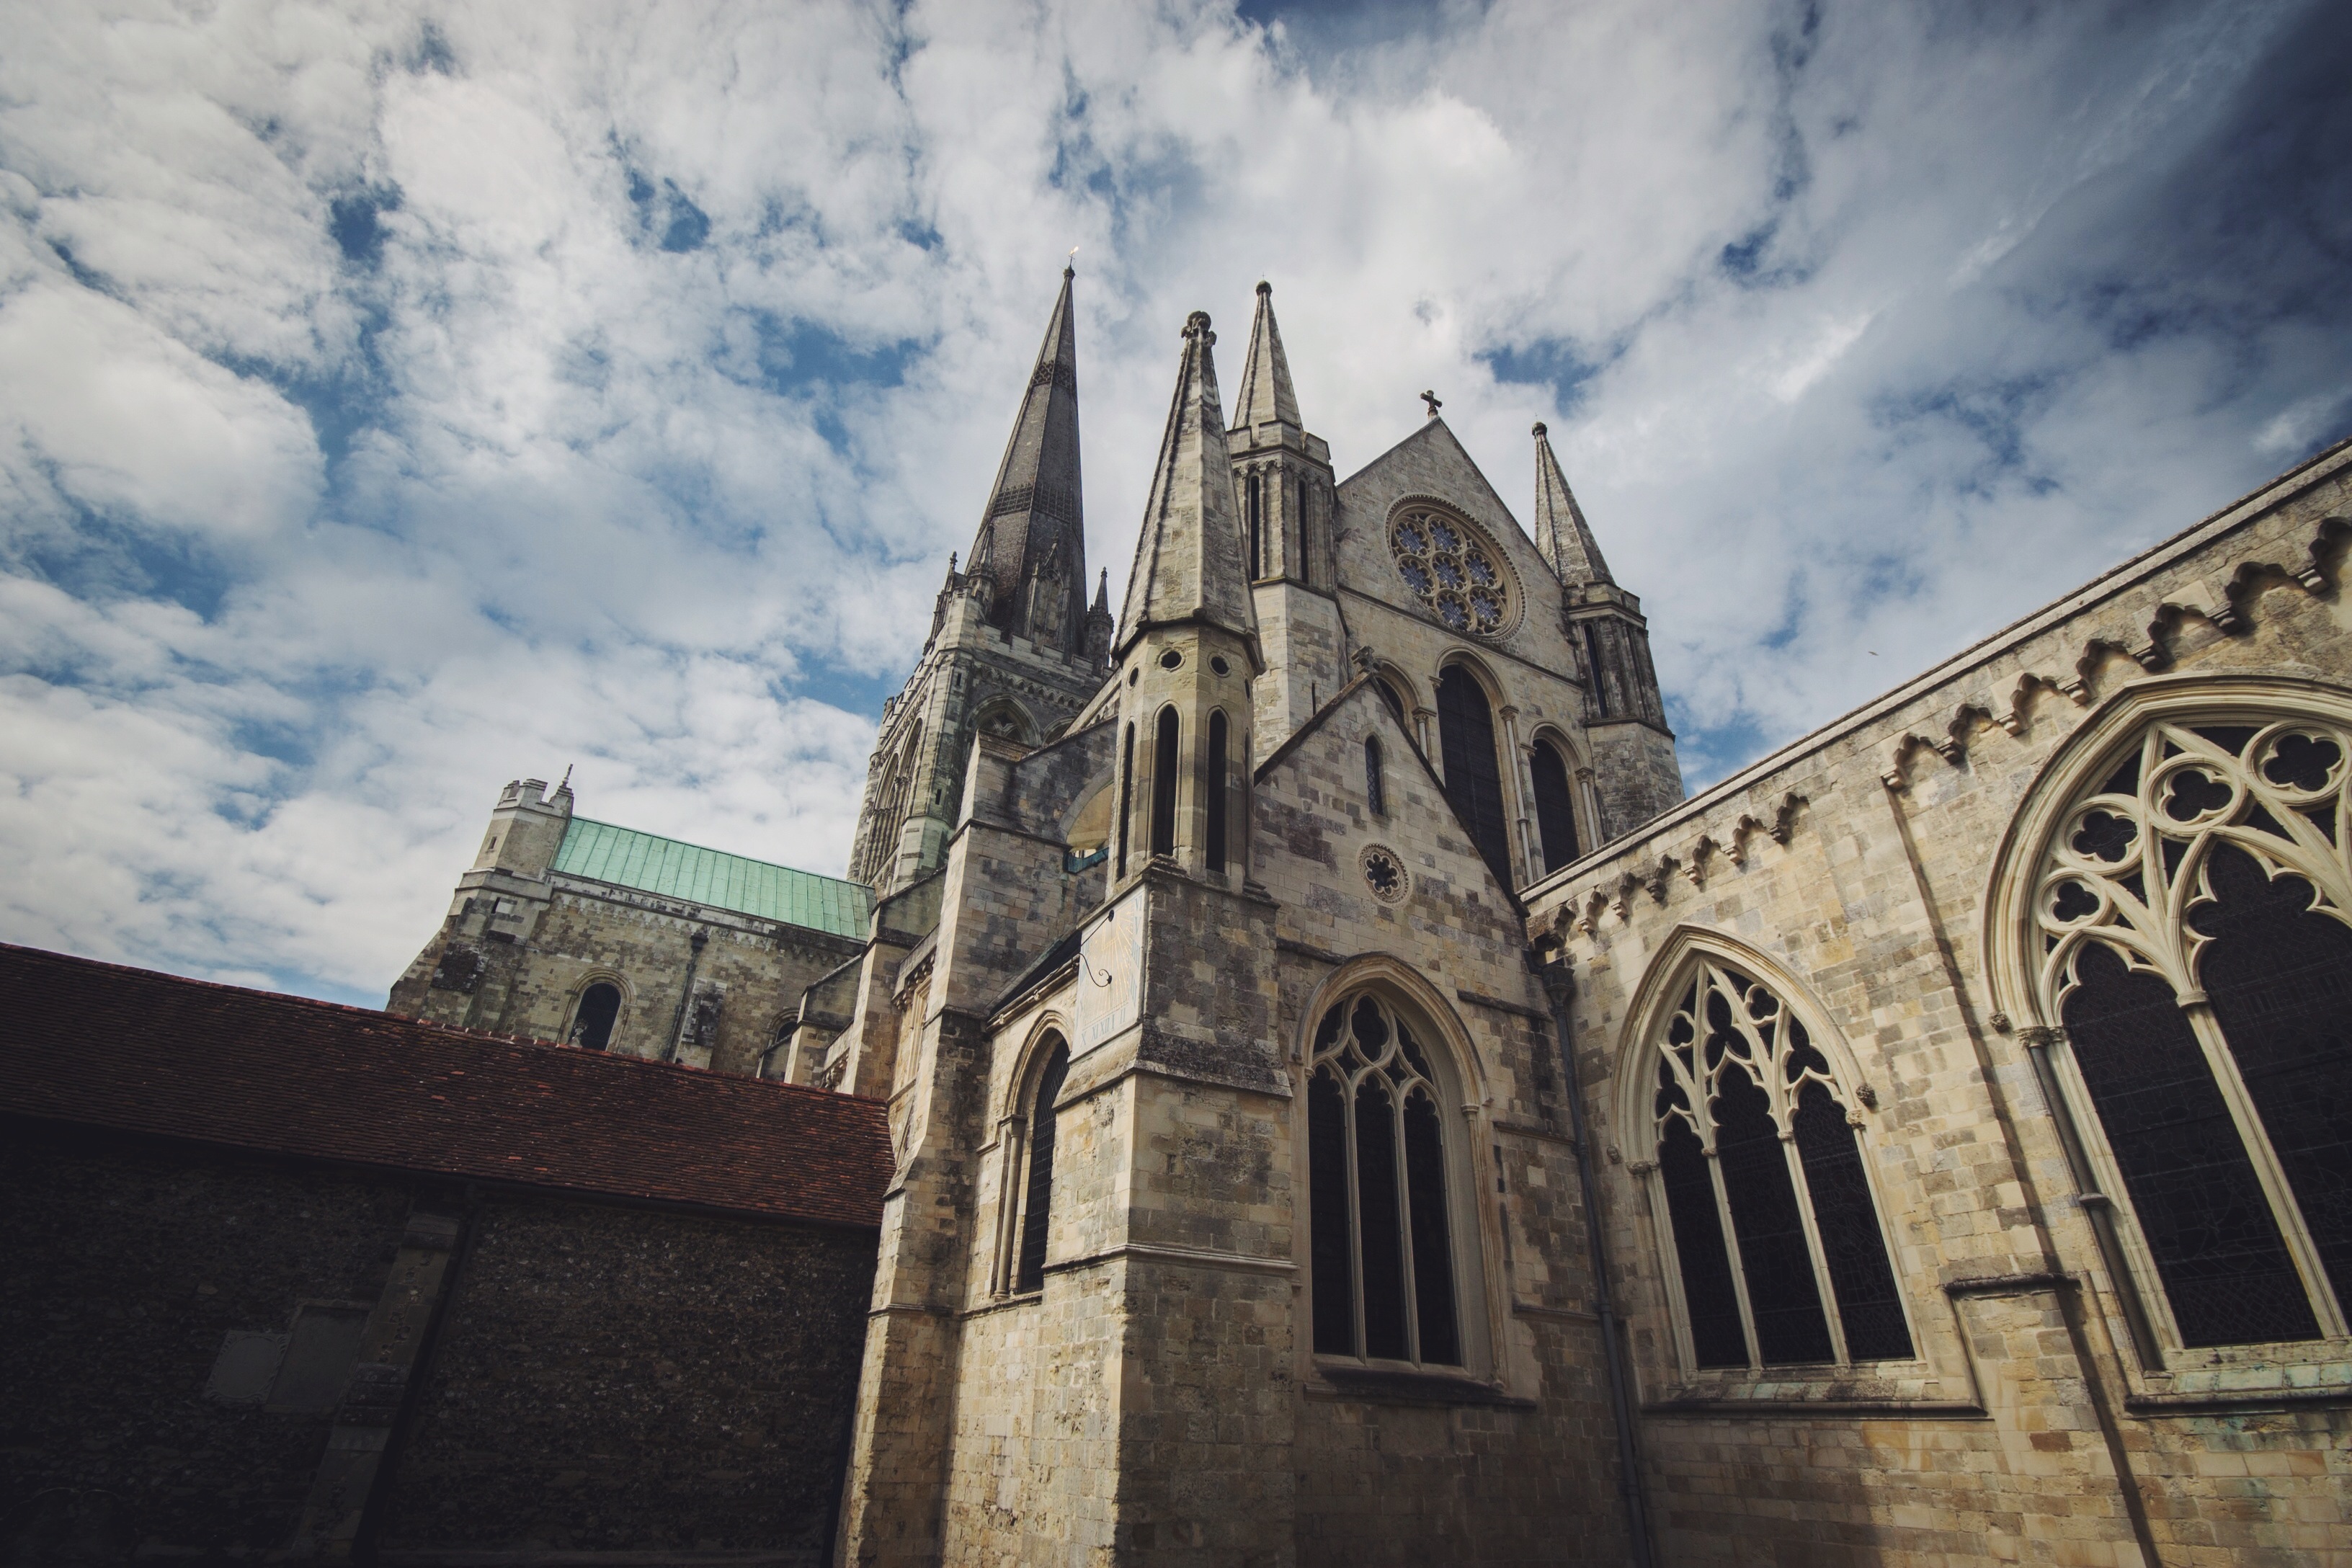
sky, building, facade, church, cathedral, concrete, place of worship, england, clouds, spire, monastery, gothic architecture, chichester cathedral